State Highway 17 (Kerala)

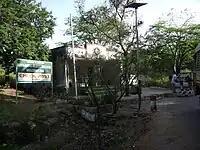
SH 17 Tamil Nadu border checkpost

SH 17 starts north from NH 49 (Aluva - Munnar Highway) at Munnar, running about 2 km alongside the Kannimala River, then to Rajamudi village - Anakkalpetty road and on to Eravikulam village. It passes near Eravikulam National Park and Anamudi, the tallest Indian peak south of the Himalayas and into Marayoor town, (km 42). It then passes through the centre of Chinnar Wildlife Sanctuary, past Chinnar Watchtower and continues to Chinnar Check post, (km 59). It crosses the state boundary on a highway bridge over the Chinnar River at .